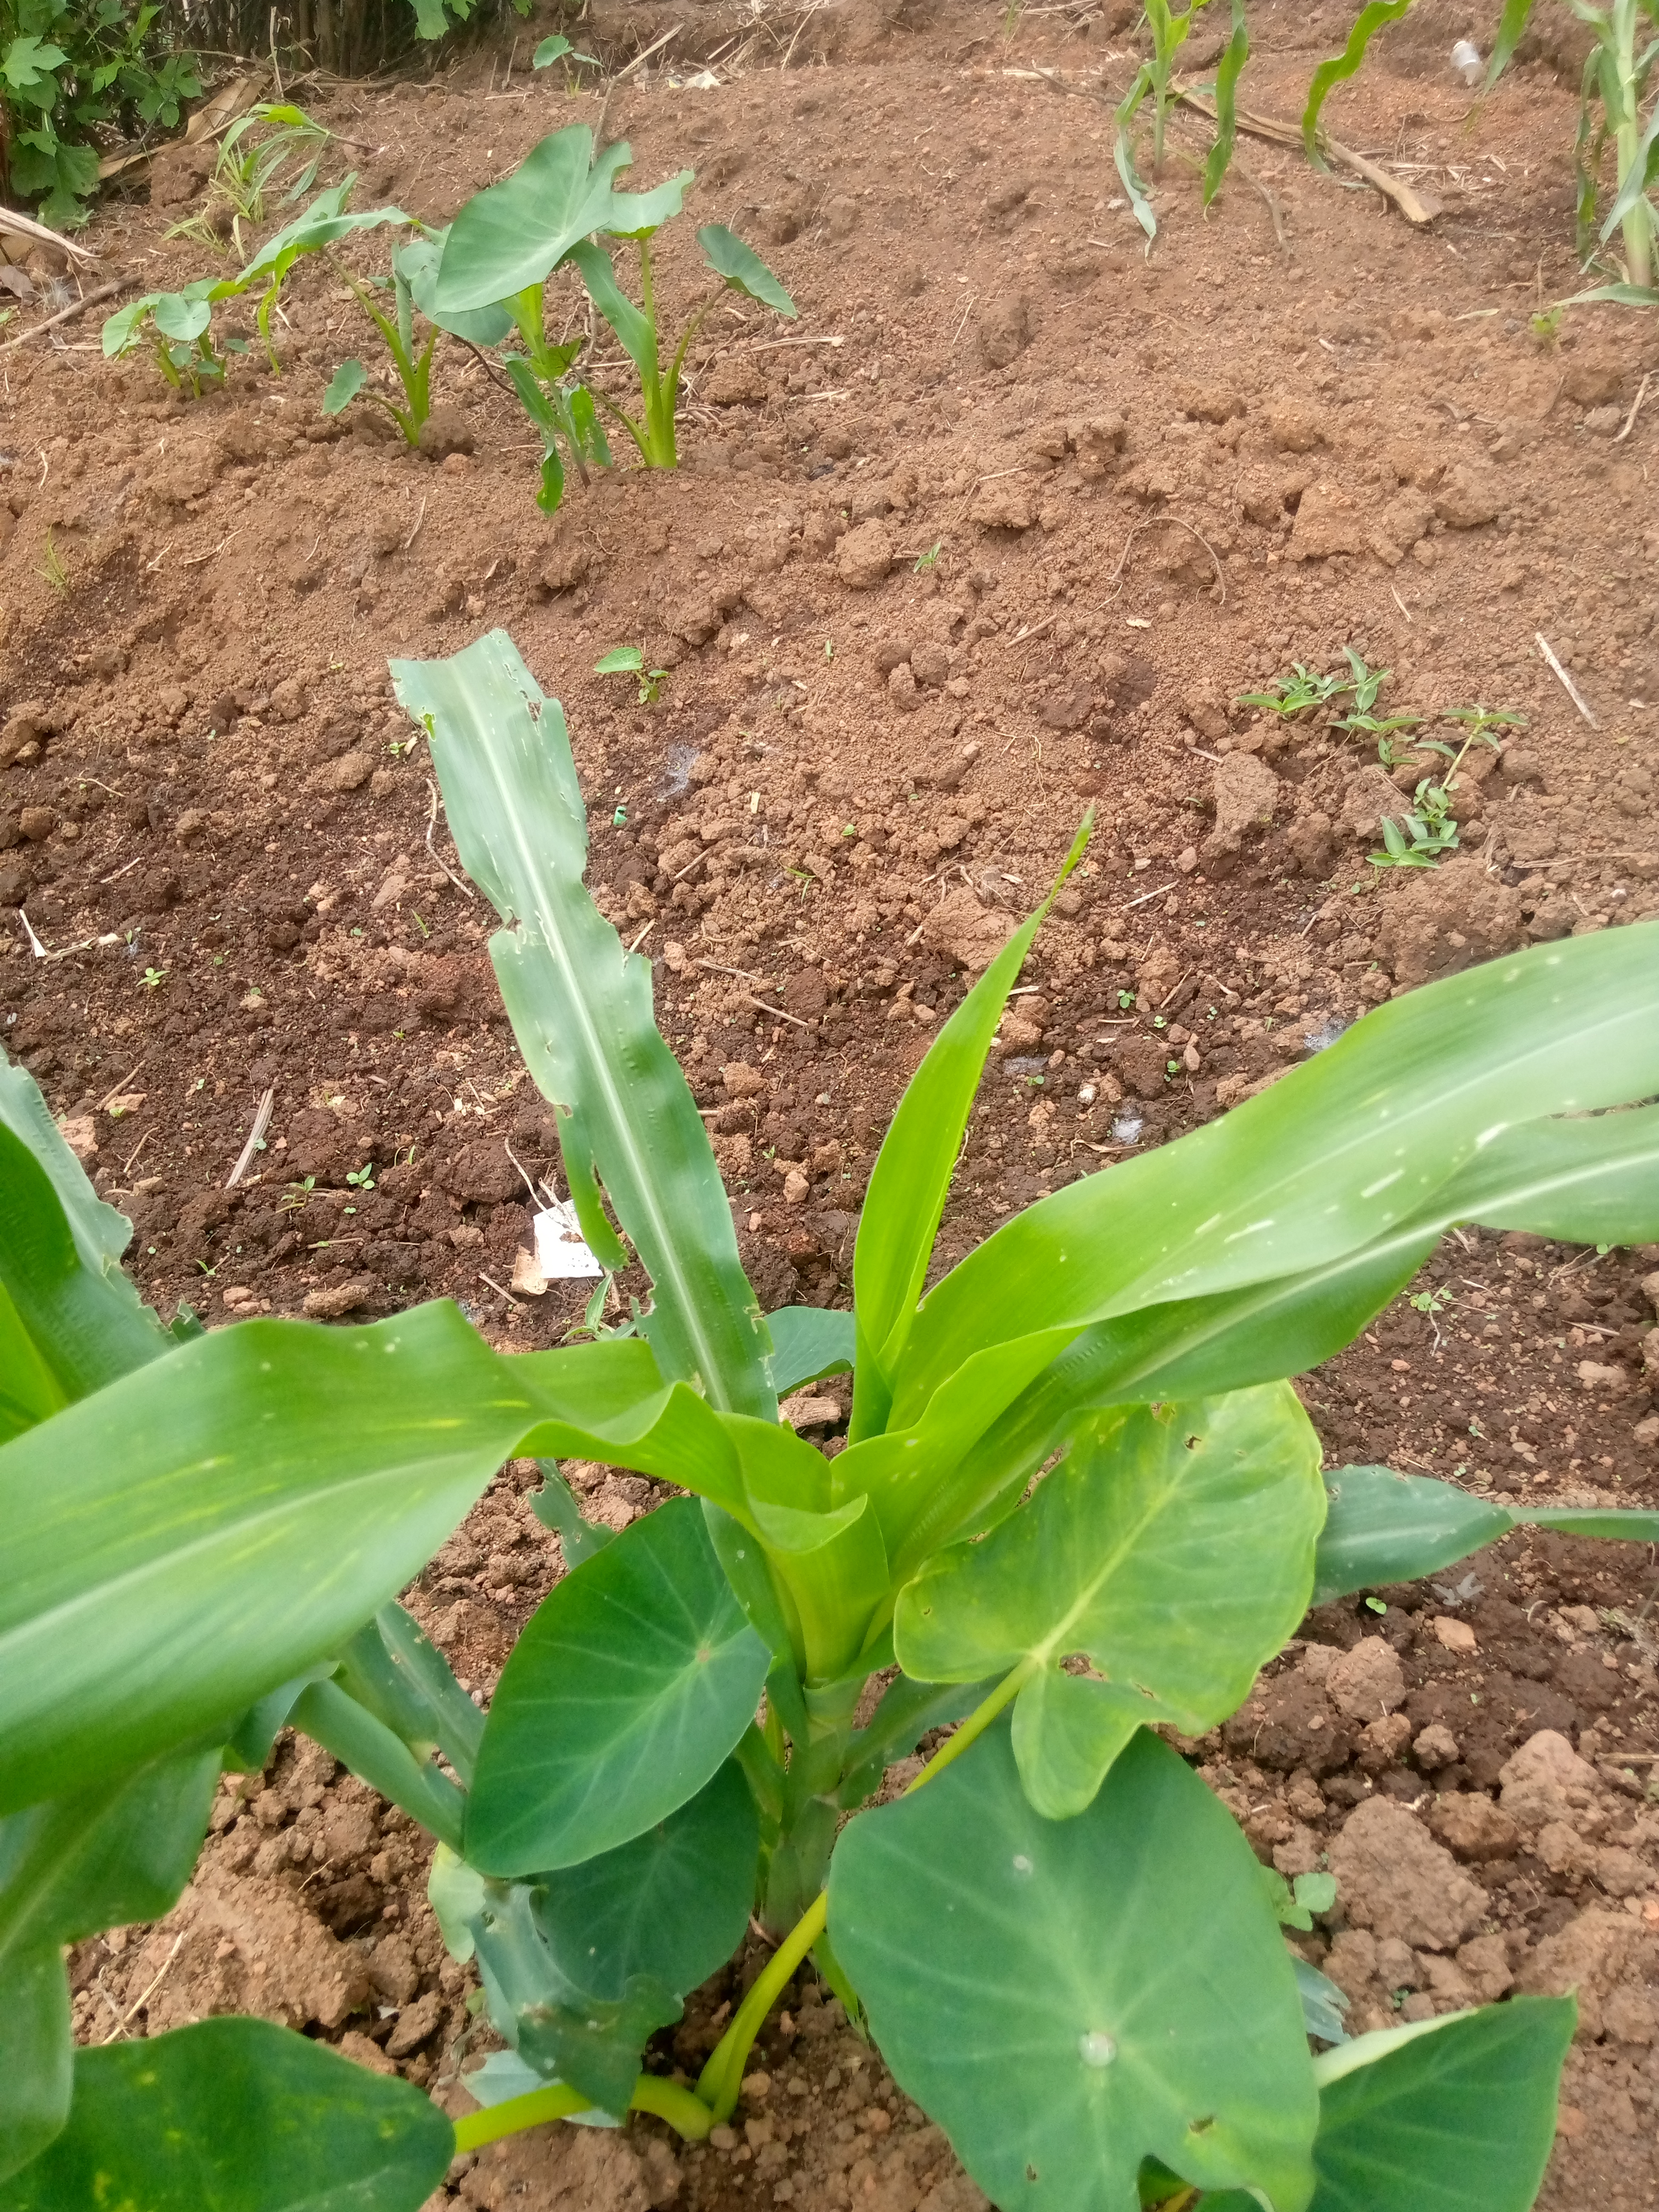
Label: spodoptera_frugiperda